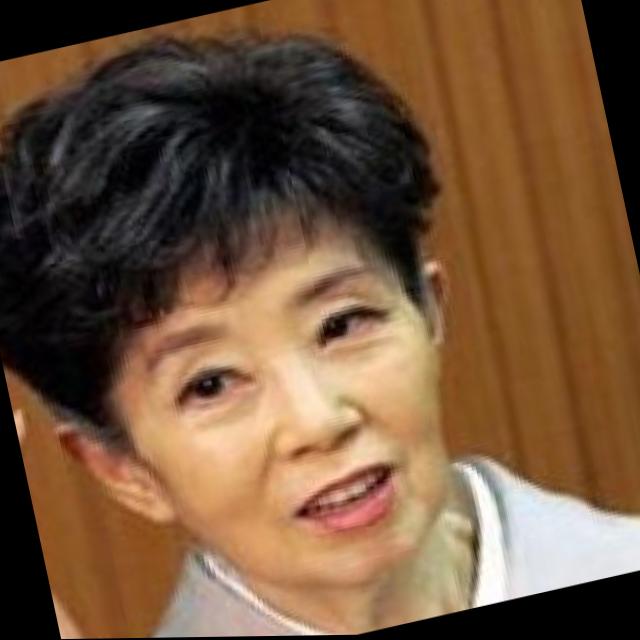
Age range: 45-64